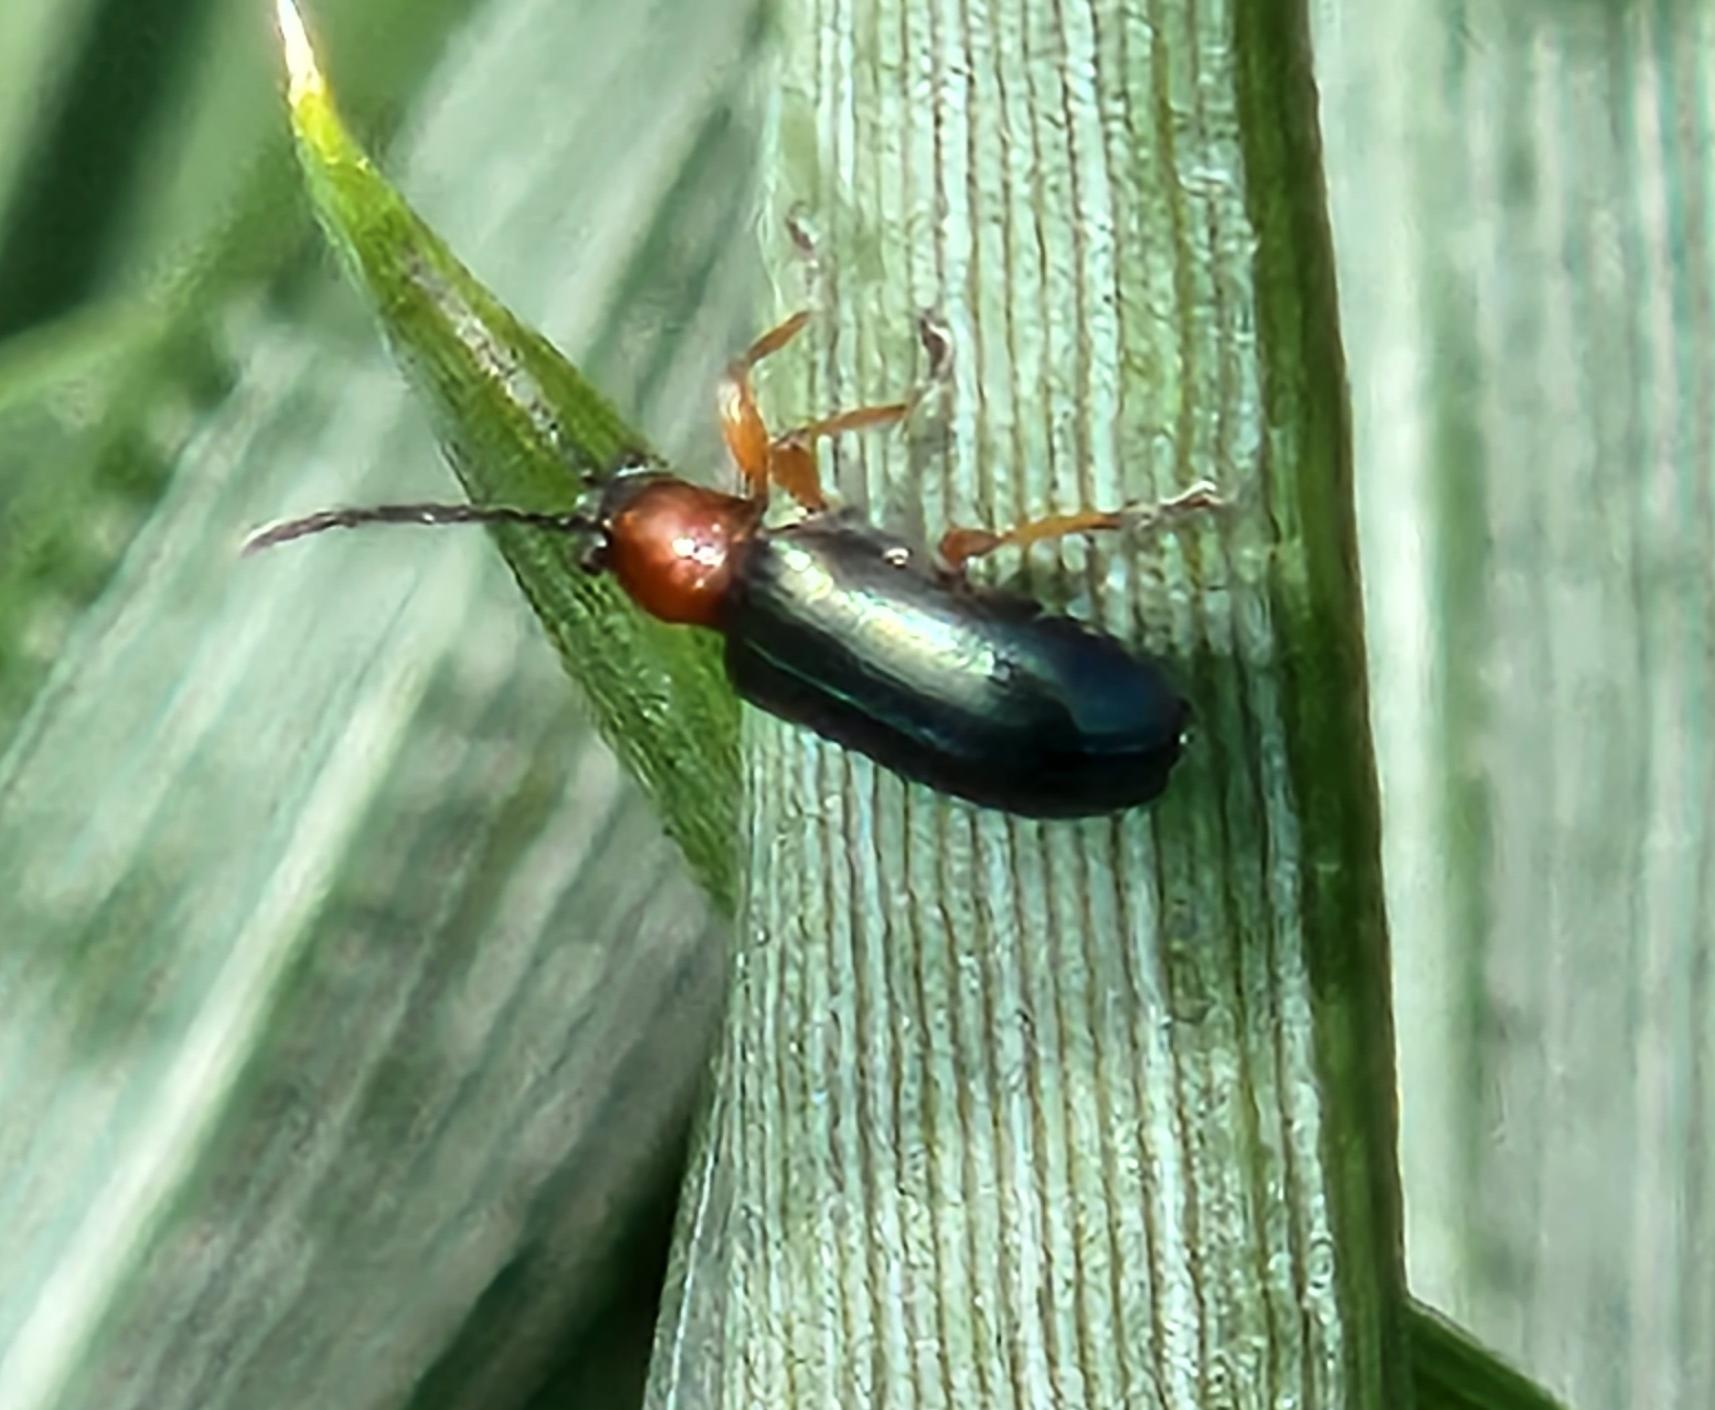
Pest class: cereal_leaf_beetle